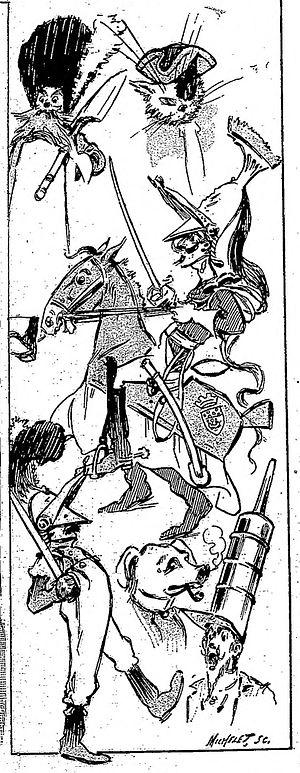
Quelques costumes de la Mi-Carême 1894 à Paris.
Le Carnaval de Paris est une fête populaire parisienne succédant à la Fête des Fous, laquelle prospérait depuis au moins le XIᵉ siècle jusqu'au XVᵉ siècle.